Nottingham

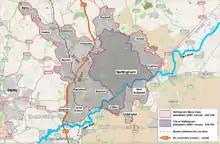
Map illustrating the boundaries of the city and the wider Greater Nottingham area

The city also has a Lord Mayor who is selected by city councillors from among themselves. The position is largely ceremonial but the Lord Mayor also acts as Chair of Full Council meetings.